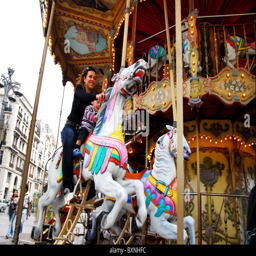
woman rides a carousel on an on the streets